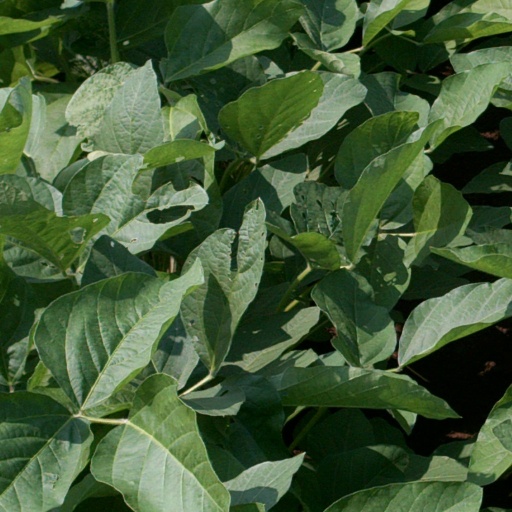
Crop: soybean